Dr. Atl

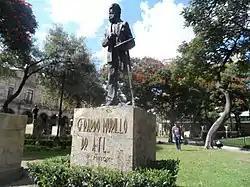
Statue of Dr. Atl in the "Roundabout of the Illustrious Jaliscienses"

The winning faction of the Revolution rejected the Euro-centric emphasis of the Mexican government in the 19th and early 20th century and following the Revolution, there was a revival of interest in Mexico's rich indigenous past and the popular arts, including folk dance, music, arts and crafts. Dr. Atl and other artists arranged exhibits of the folk arts and performances of popular dance and music and Dr. Atl prepared a two-volume study, "Folk Arts in Mexico", published by the Mexican government in 1922.